Azomureș (photosensitive materials)

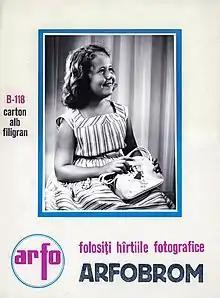
Arfobrom B-118 photo paper advertisement

After World War II, professional and amateur photographers resumed their work, but those who used to use the products of the German photographic industry (Kodak, Agfa) faced a significant shortage of film and photo paper. Thus, brothers Imre and Attila Horváth from Târgu Mureș, with the help of a sister of theirs and the brother-in-law who both had a photo studio, set up a laboratory in a garage on Baross Gábor Street (now Horea) for production of photographic paper called "IMAGO", in 1947.